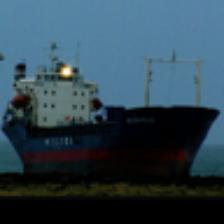
Label: NonHuman